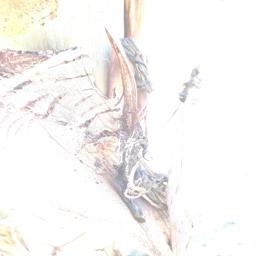
Label: BACTERIAL SOFT ROT